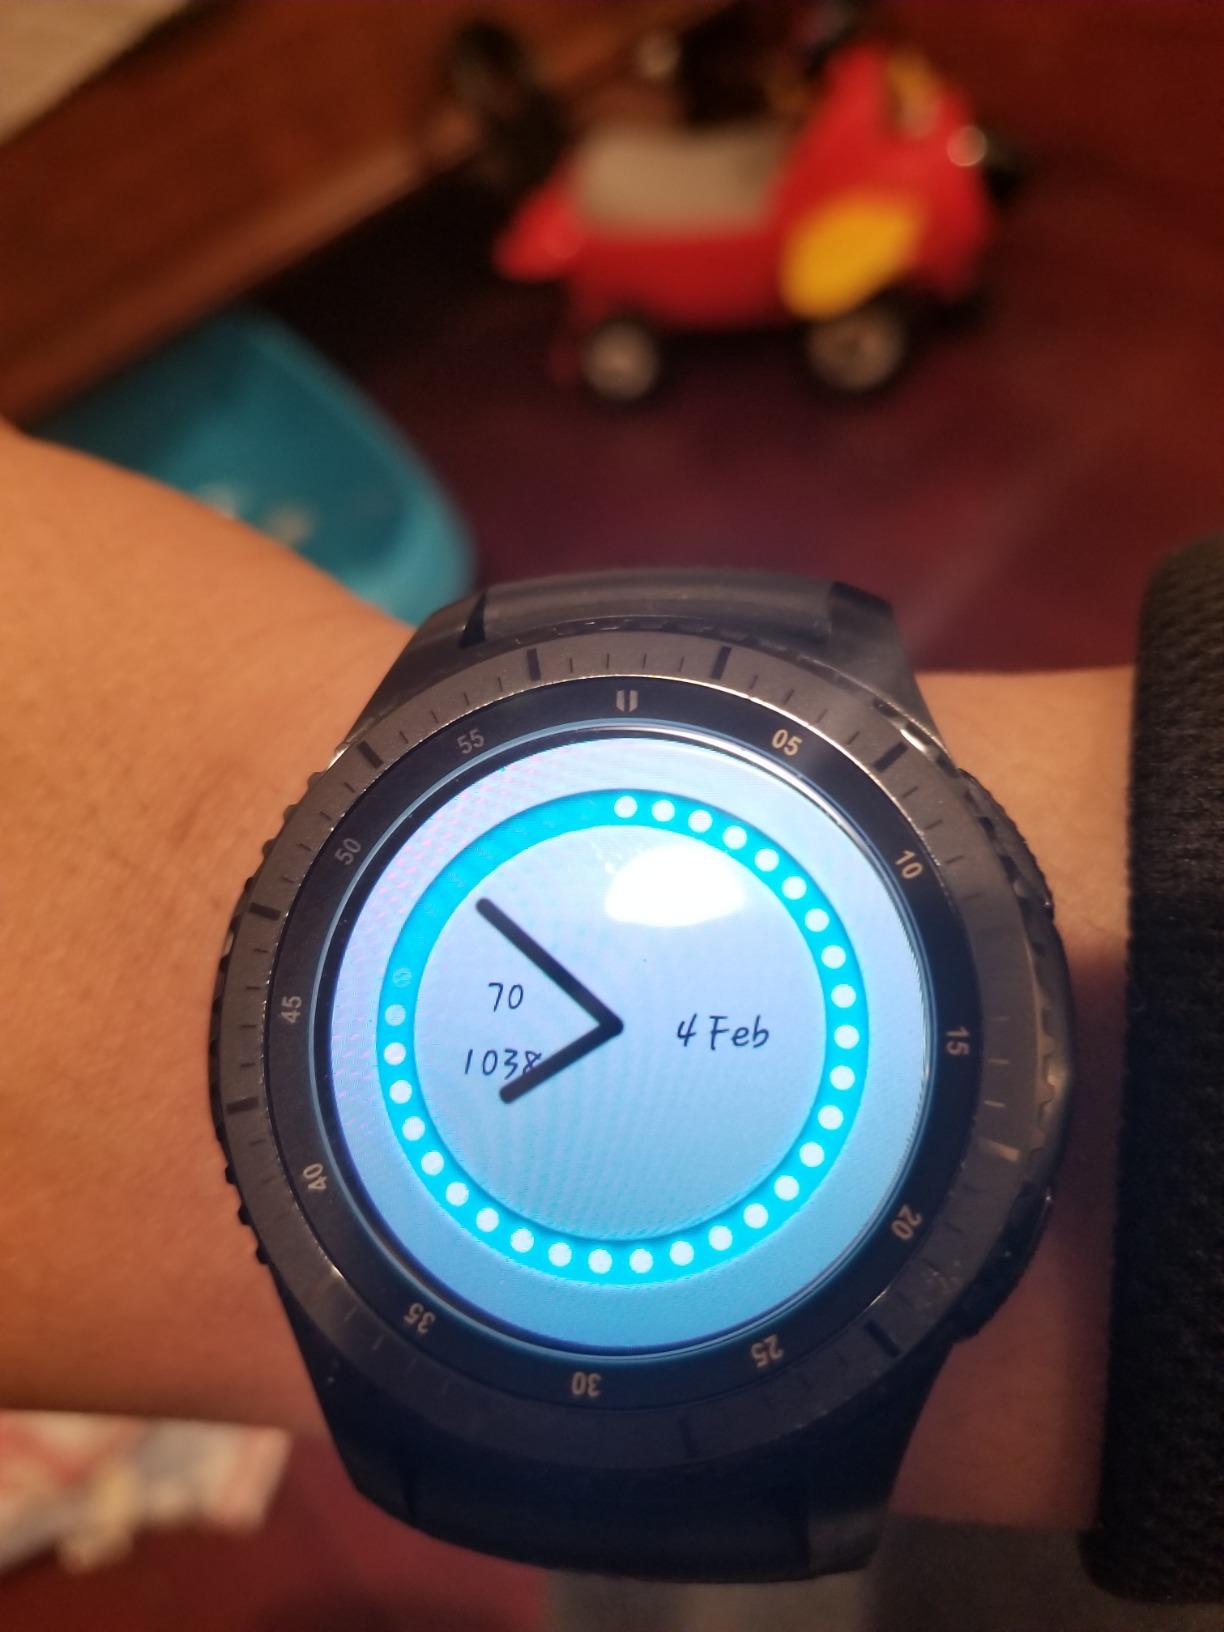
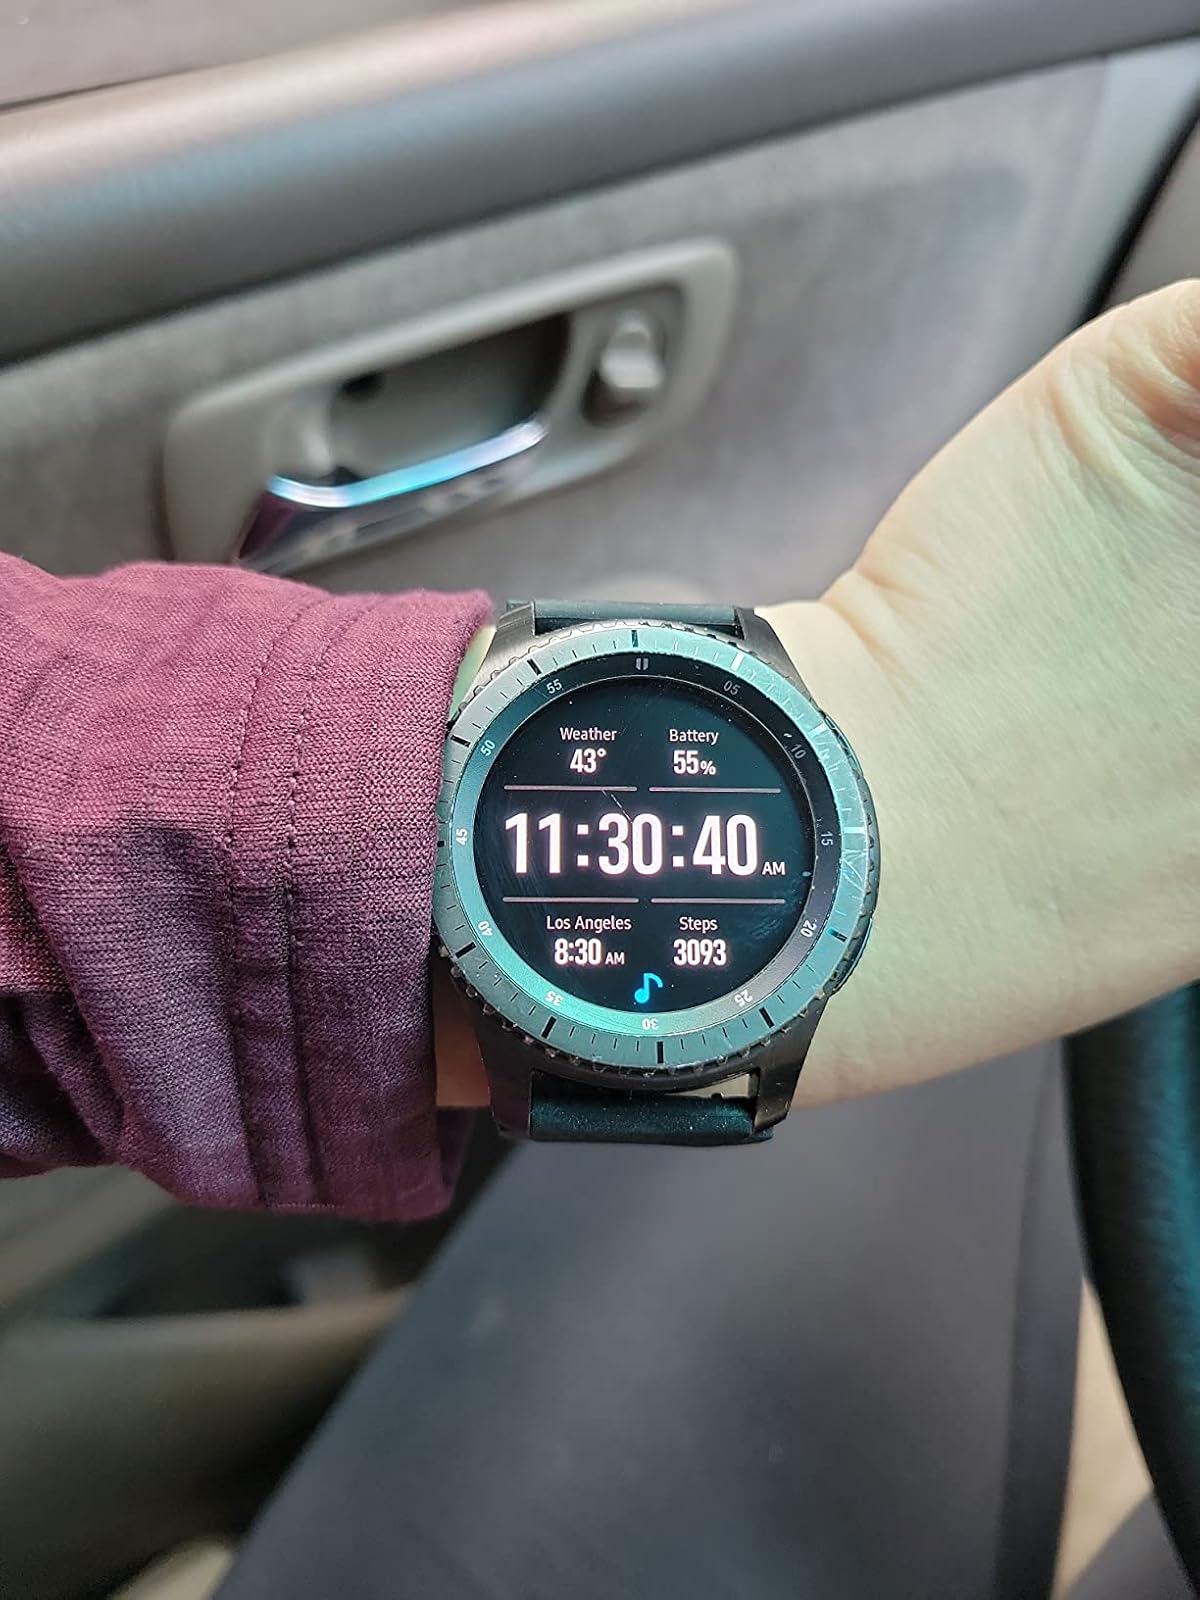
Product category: smartwatch
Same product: yes